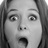
Emotion: surprise